1994 California Proposition 187

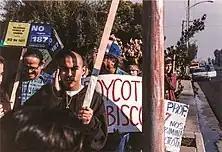
Protesters of Proposition 187 in Fresno, California in 1994

Activists on campuses, churches, and ethnic communities in California and across the country rallied to express opposition to Proposition 187. Critics argued that the measure was xenophobic and discriminated against ethnic minorities, especially those of Latino origin. Others were fearful that the costs of a state-run citizenship screening system and the potential loss of federal funds would off-set any savings of denying public benefits to unlawful residents. The day after the law was approved, an alliance of Latino and civil rights groups, including Mexican American Legal Defense and Educational Fund and American Civil Liberties Union, filed lawsuits against the measure in state court. Multiple local governments outside California, including the city of Denver, Colorado, threatened to boycott the state altogether. Latino organizations announced that they would not hold conventions in California and urged a boycott by their members and supporters of Disneyland, a major tourist attraction.